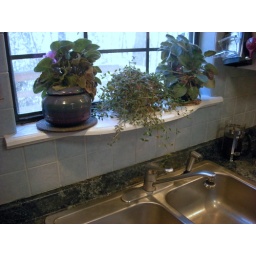
Kitchen shelf over sink